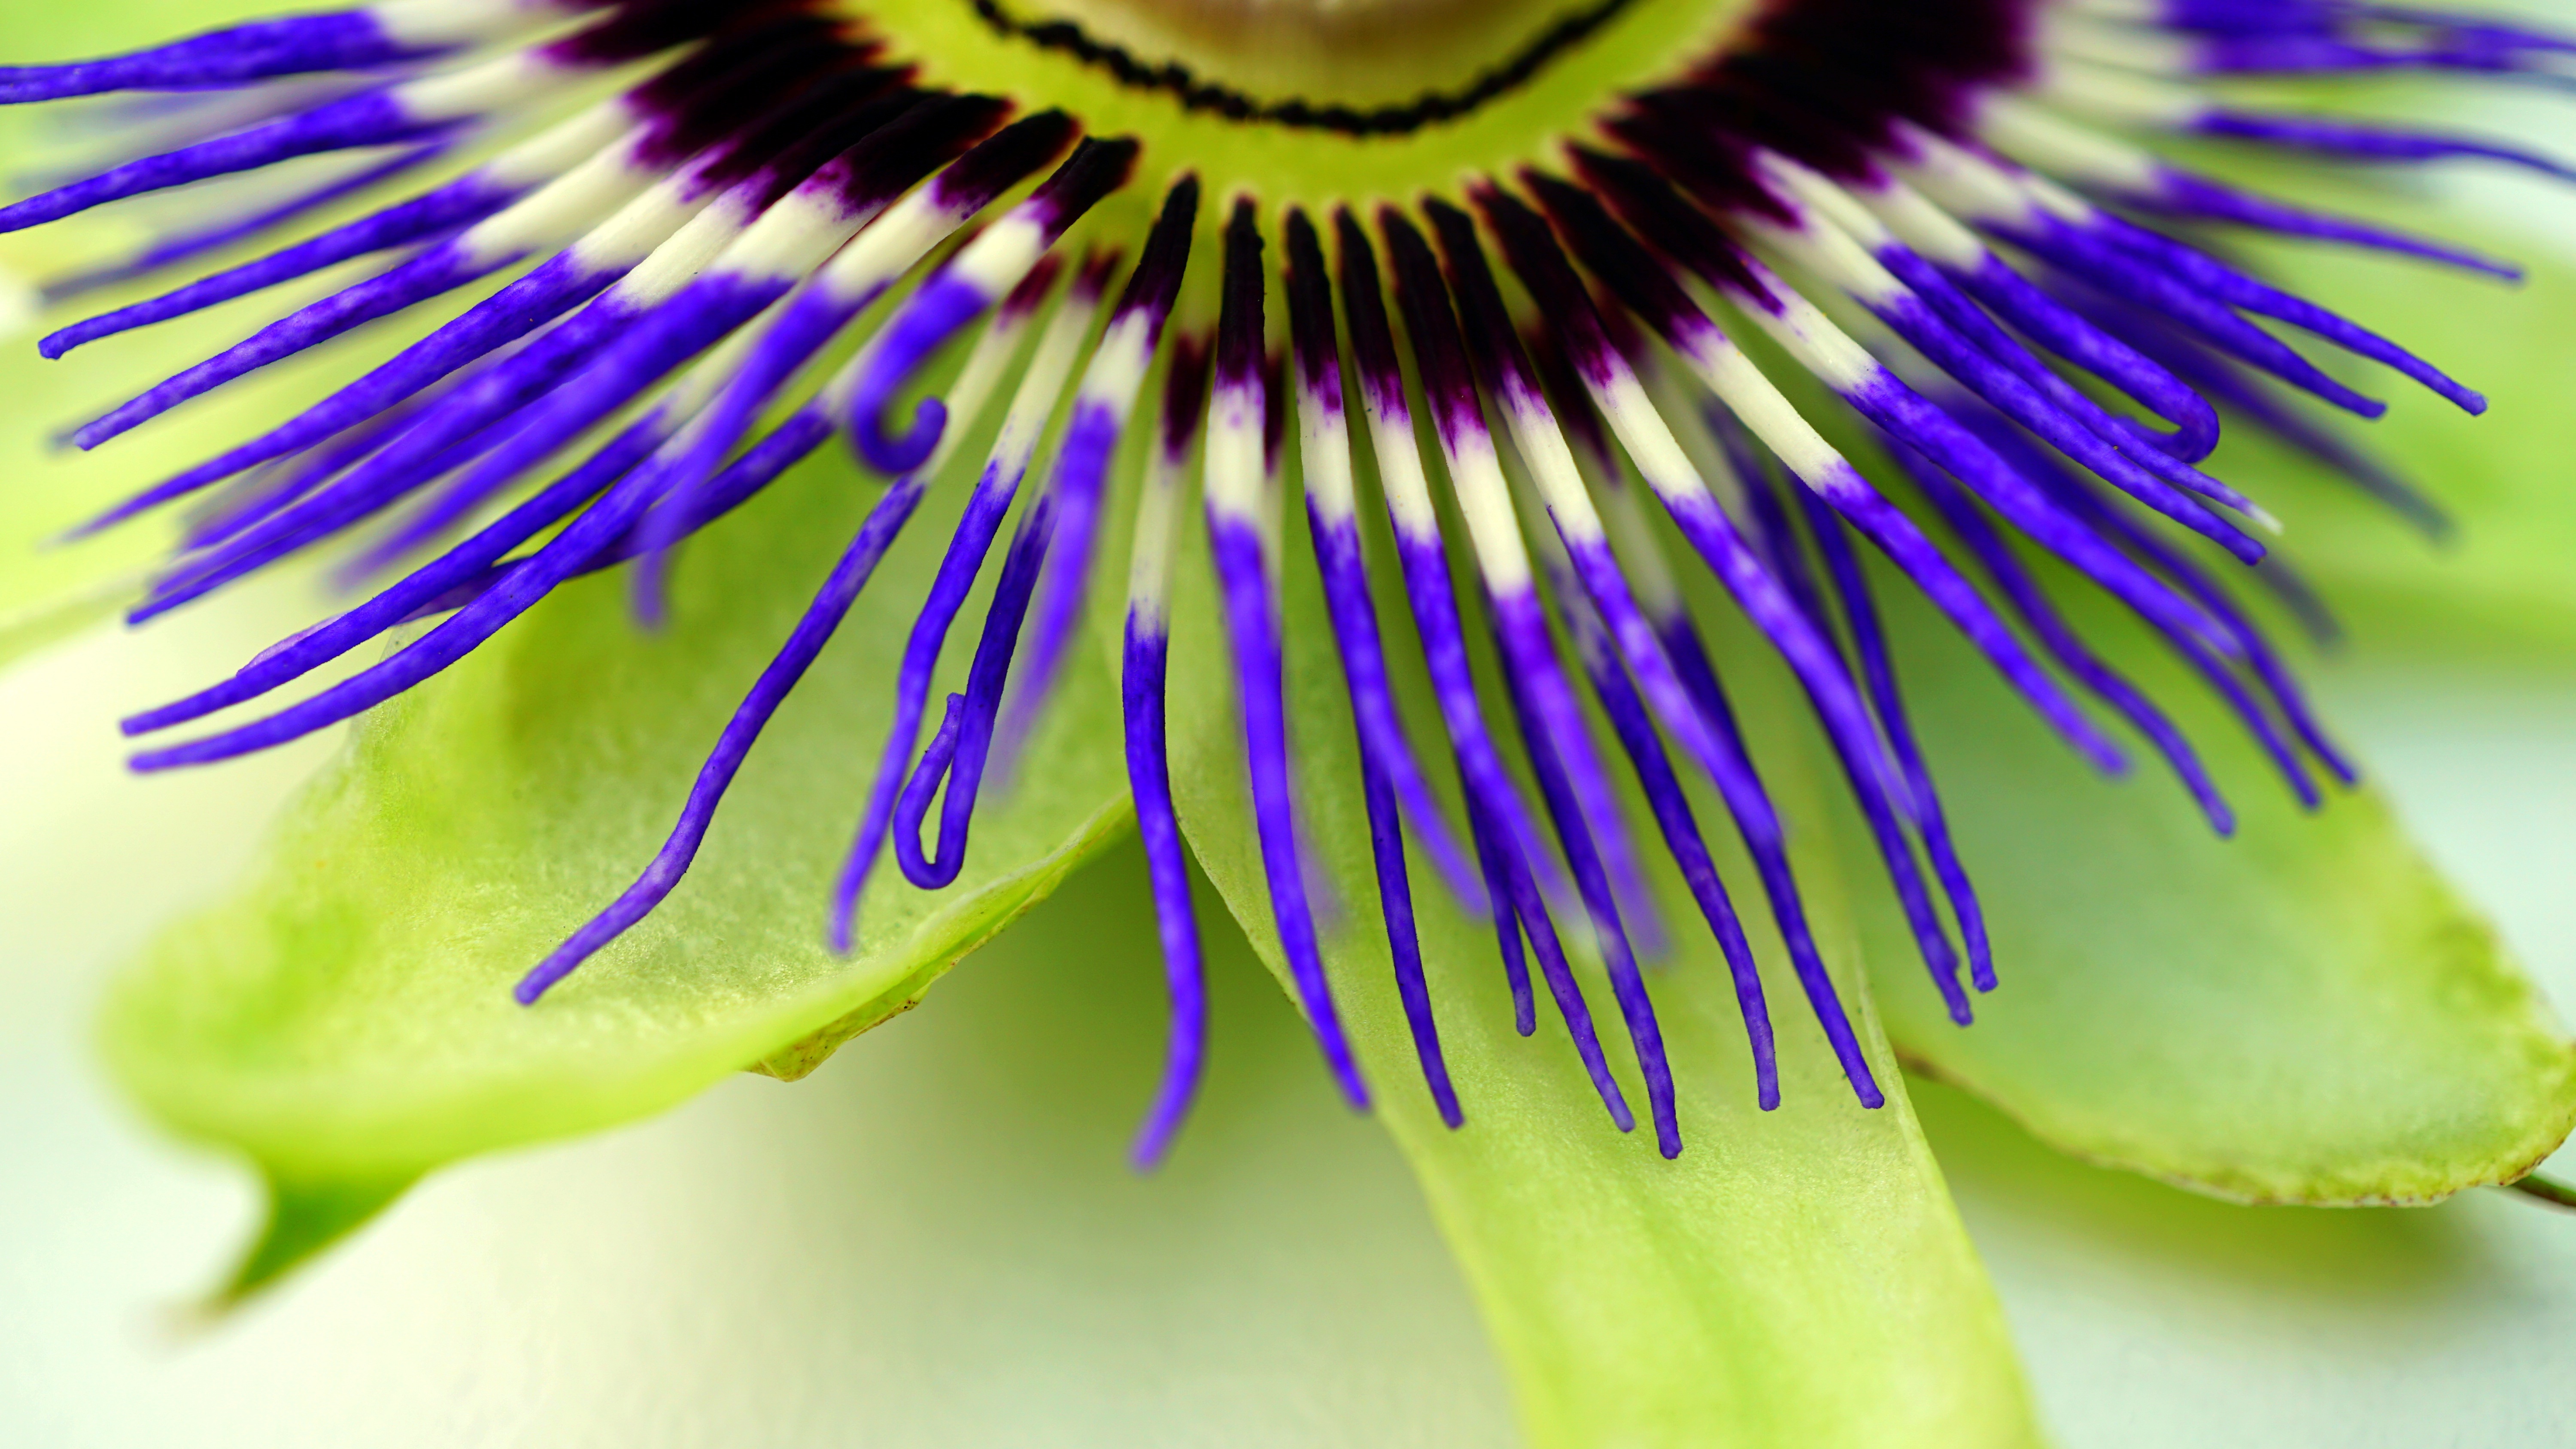
nature, blossom, growth, plant, photography, leaf, flower, petal, bloom, summer, pollen, spring, green, produce, color, grow, natural, autumn, botany, colorful, yellow, garden, flora, season, botanical, greenhouse, florist, wildflower, close up, leaves, outdoors, gardening, growing, passion flower, nursery, develop, gardener, macro photography, flowering plant, plant stem, land plant, passion flower family